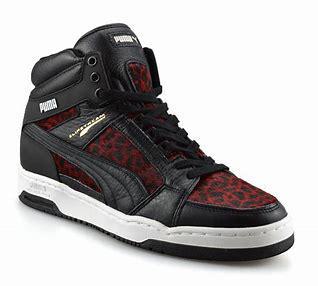
Brand: Puma
Model: Slipstream